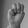
ASL letter: M